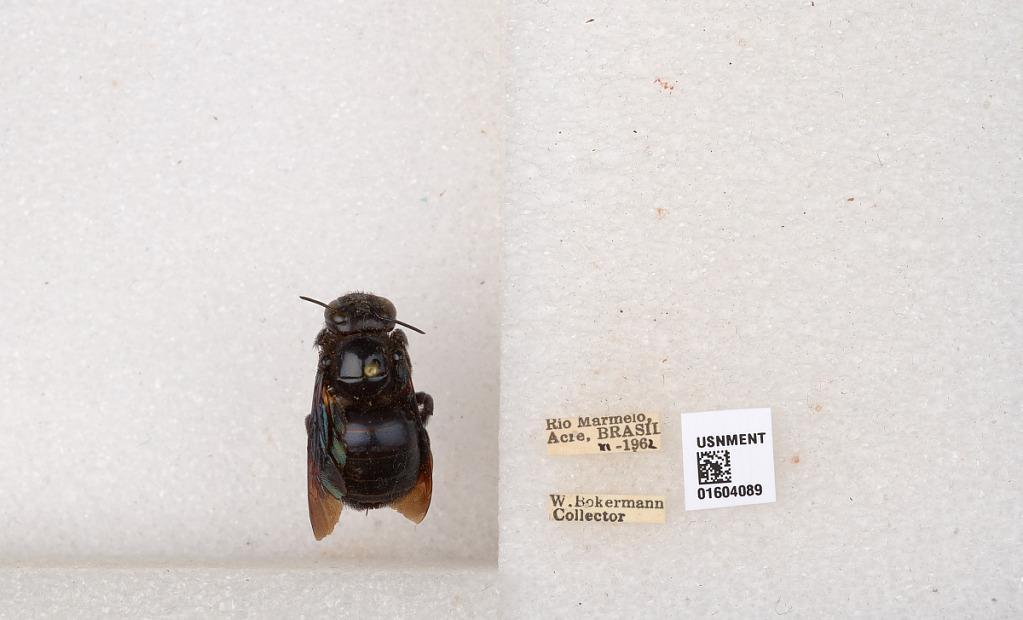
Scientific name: Xylocopa (Schonnherria) simillima Smith
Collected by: W. Bokermann
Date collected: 1962-11-1
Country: Brazil
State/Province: Rondonia
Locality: Rio Marmelo, Acre